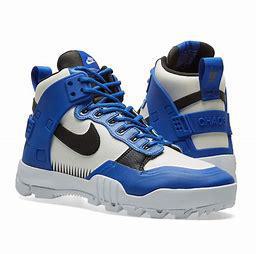
Brand: Nike
Model: Undercover